Kolsky Uyezd

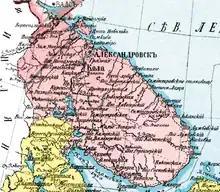
1913 map of Kolsky Uyezd

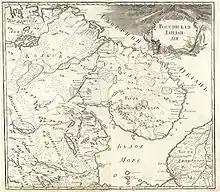
1745 map of Kolsky Uyezd

Kolsky Uyezd was an administrative division (an uyezd) of the Tsardom of Russia and later of the Russian Empire.